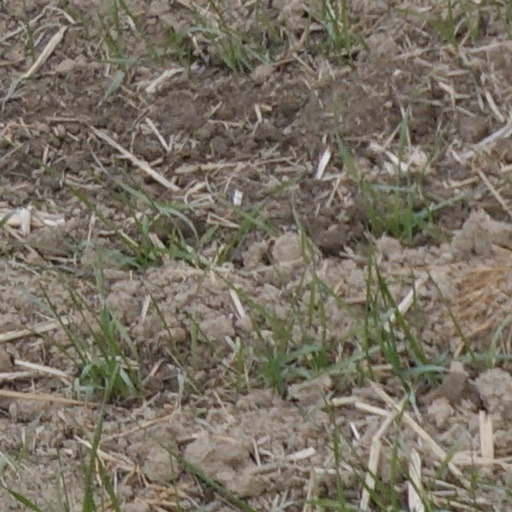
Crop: wheat